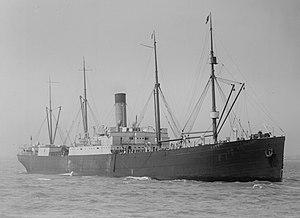
Le Tropic est un paquebot-mixte britannique de la White Star Line, deuxième navire de la compagnie à porter ce nom. Construit dans les chantiers navals Harland & Wolff de Belfast, il est à l'origine nommé European et destiné à la compagnie West India & Pacific Steamship Co. de Liverpool. Pour elle, il sert sur l'Atlantique Nord à partir de 1897. Dès 1900, cependant, la flotte de la compagnie est rachetée par la Leyland Line qui exploite à son tour le navire, temporairement réquisitionné dans le cadre de la Seconde Guerre des Boers.